Second Disraeli ministry

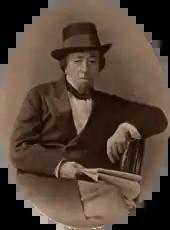
Disraeli as Lord Beaconsfield (1878)

Benjamin Disraeli was appointed Prime Minister of the United Kingdom for a second time by Queen Victoria after William Ewart Gladstone's government was defeated in the 1874 general election. Disraeli's foreign policy was seen as immoral by Gladstone, and following the latter's Midlothian campaign, the government was heavily defeated in the 1880 general election, whereupon Gladstone formed his second government. The ailing Disraeli, by now created Earl of Beaconsfield, died in April 1881.